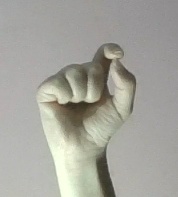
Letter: fa